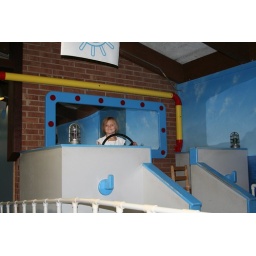
a ship and a star to sail her by